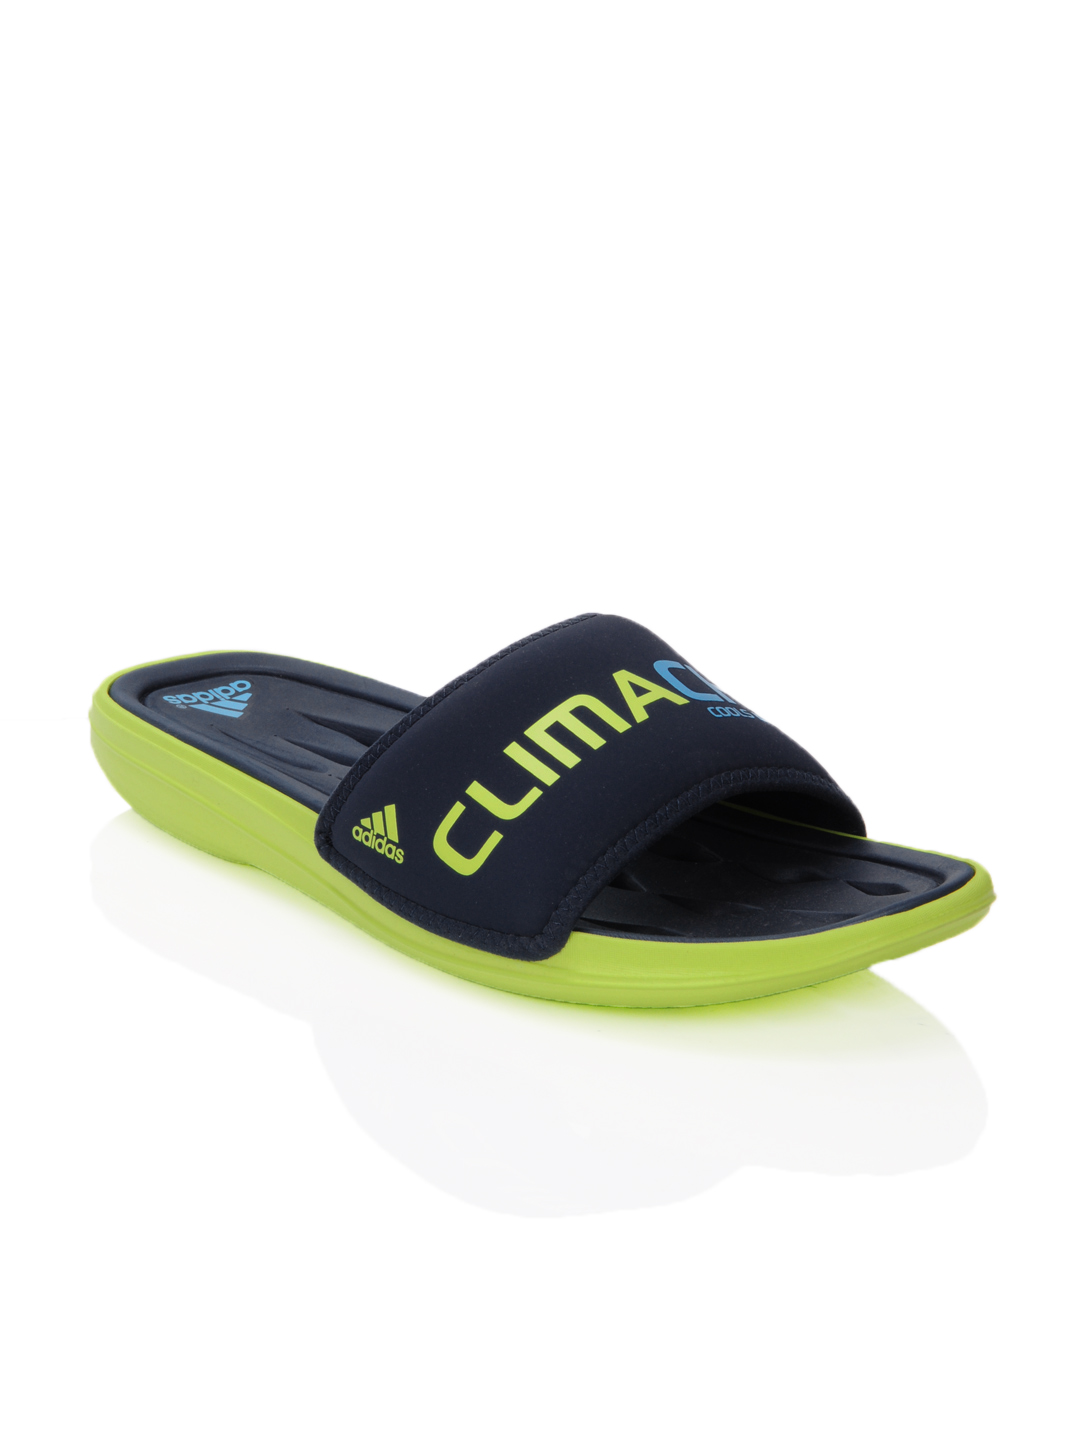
ADIDAS Men Recovery Slide Navy Blue Sandals
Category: Footwear / Sandal / Sandals
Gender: Men
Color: Navy Blue
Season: Summer 2012
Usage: Casual